Assawoman, Virginia

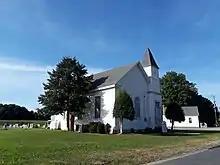
Assawoman United Methodist Church in July 2018

Arbuckle Place, situated in Assawoman, was added to the National Register of Historic Places in 1986. Their post office was established in October 1890.